Theodor Andrei

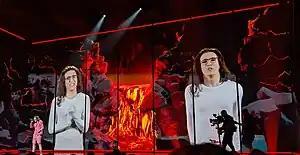
Theodor Andrei in 2023

Theodor-Octavian Andrei (born 9 October 2004), is a Romanian singer-songwriter, actor and theatre director. He represented at the Eurovision Song Contest 2023 with the song "D.G.T. (Off and On)".